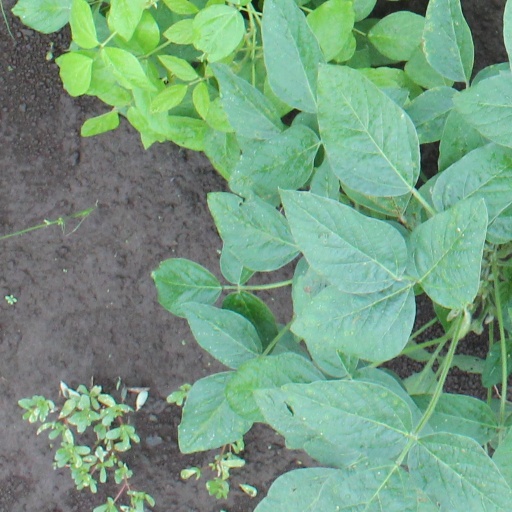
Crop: soybean